Imperial Japanese Navy

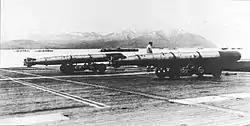
Type 91 Aerial Torpedo aboard the aircraft carrier "Akagi"

Despite a gradual shift toward domestic production, Japan continued to solicit foreign expertise in areas where the IJN lacked experience, namely naval aviation. The Japanese navy had closely monitored the development and use of combat aviation by the three Allied naval powers during World War I, and concluded that Britain had made the greatest advances in naval aviation. At Japanese request, the British organized the Sempill Mission, led by Captain William Forbes-Sempill (a former officer in the Royal Air Force experienced in the design and testing of Royal Navy aircraft during the First World War), which consisted of 27 members with experience in naval aviation, including pilots and engineers from several British aircraft manufacturing firms. This British technical mission left for Japan in September 1921 with the objective of helping the Imperial Japanese Navy develop and improve the proficiency of its naval air arm. The mission arrived at Kasumigaura Naval Air Station the following month, in November 1921, and stayed in Japan for 18 months.